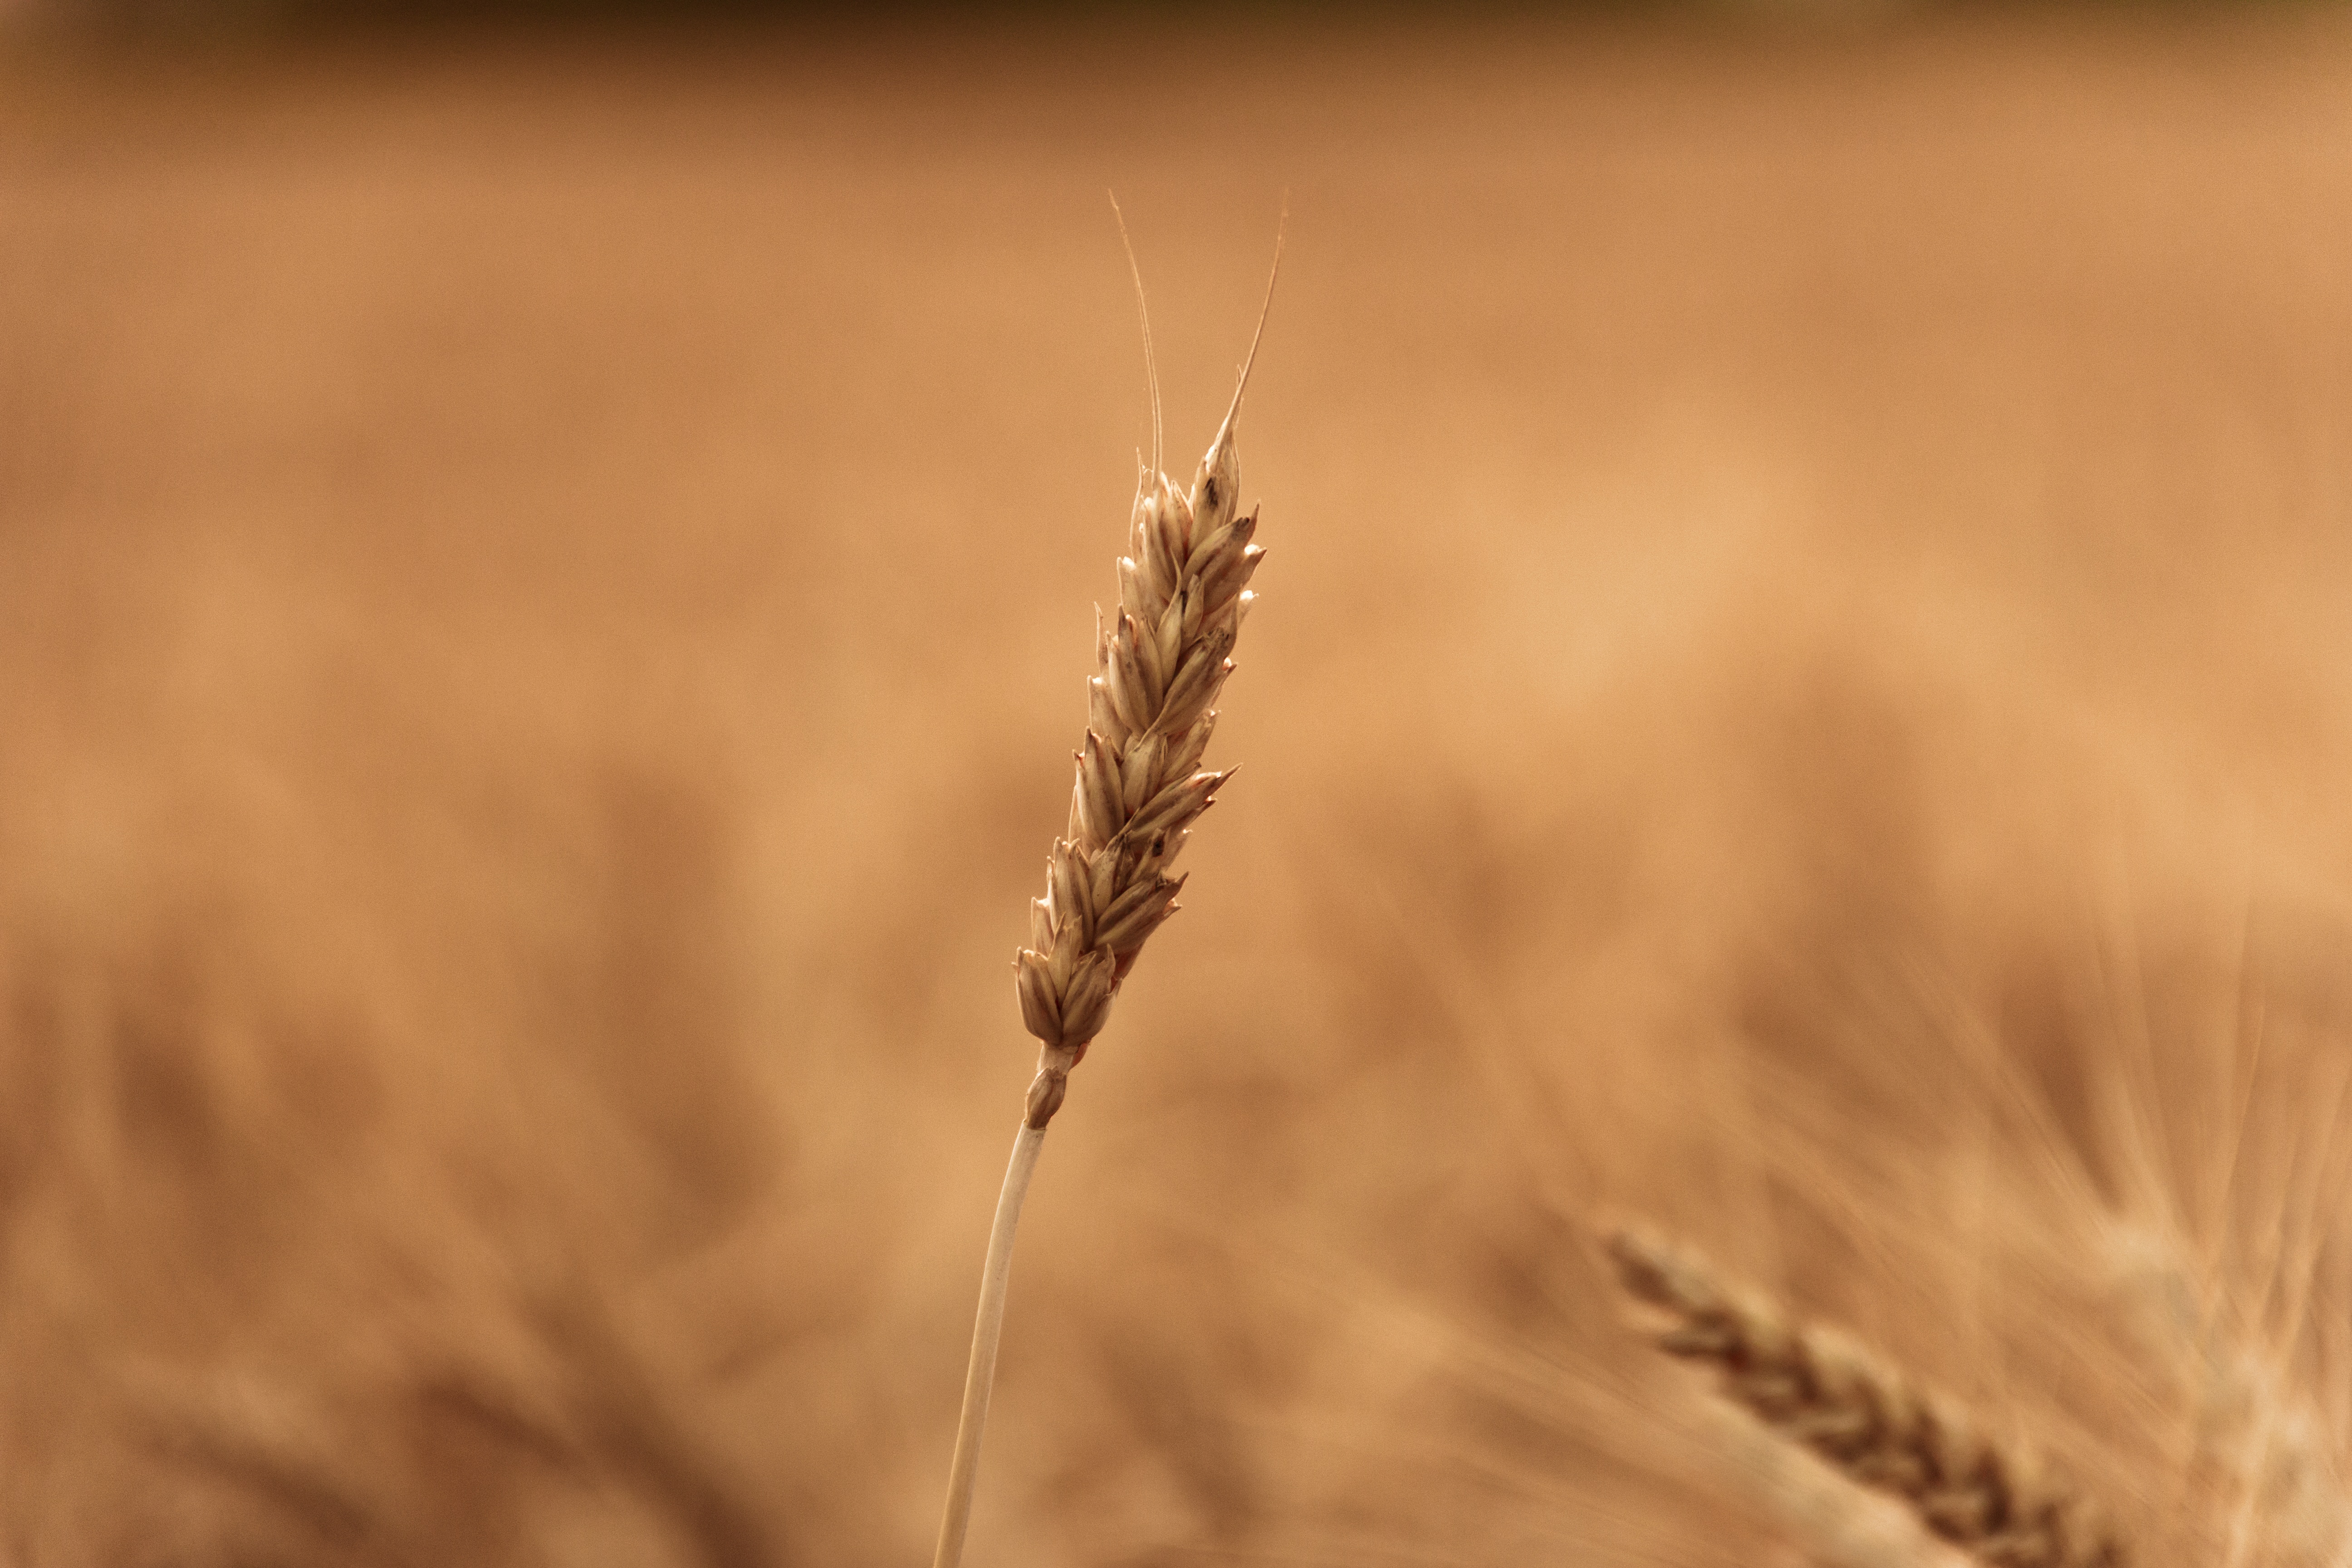
landscape, nature, grass, branch, plant, field, farm, wheat, grain, prairie, sunlight, seed, flower, country, summer, dry, food, golden, crop, macro, natural, soil, yellow, garden, healthy, bread, spike, plants, wheat field, close up, outdoors, sunny, grassland, macro photography, flowering plant, commodity, grass family, plant stem, land plant, food grain